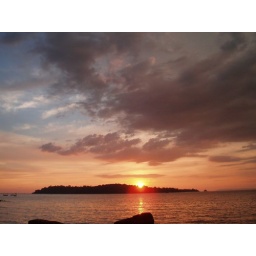
rumbling thunderous clouds swept over the bay sending the sky a beautiful colour...